Margate West

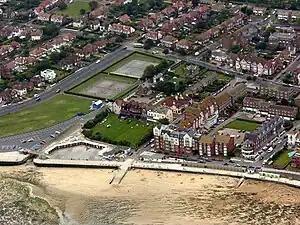
St Mildred's Bay, Westgate-on-Sea is at the heart of the Division.

Margate West was an electoral division of Kent County Council covering Westgate-on-Sea, Westbrook and Garlinge. In the 2009 election, 3668 people voted out of an electorate of 11,817 and the Conservative Robert Burgess was returned. It was replaced by Margate electoral division for the 2017 Kent County Council election.